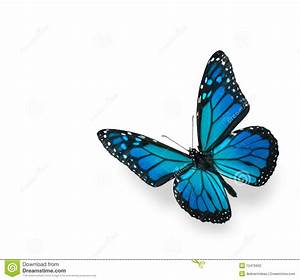
Label: farfalla